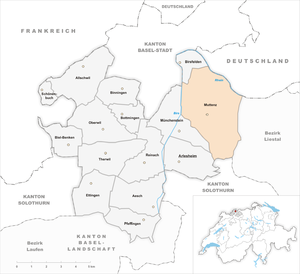
Muttenz est une ville et une commune suisse du canton de Bâle-Campagne, située dans le district d'Arlesheim.